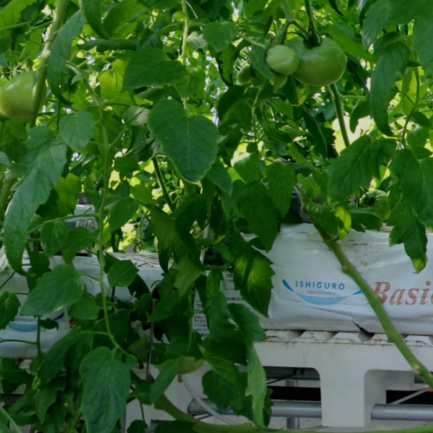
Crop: tomato